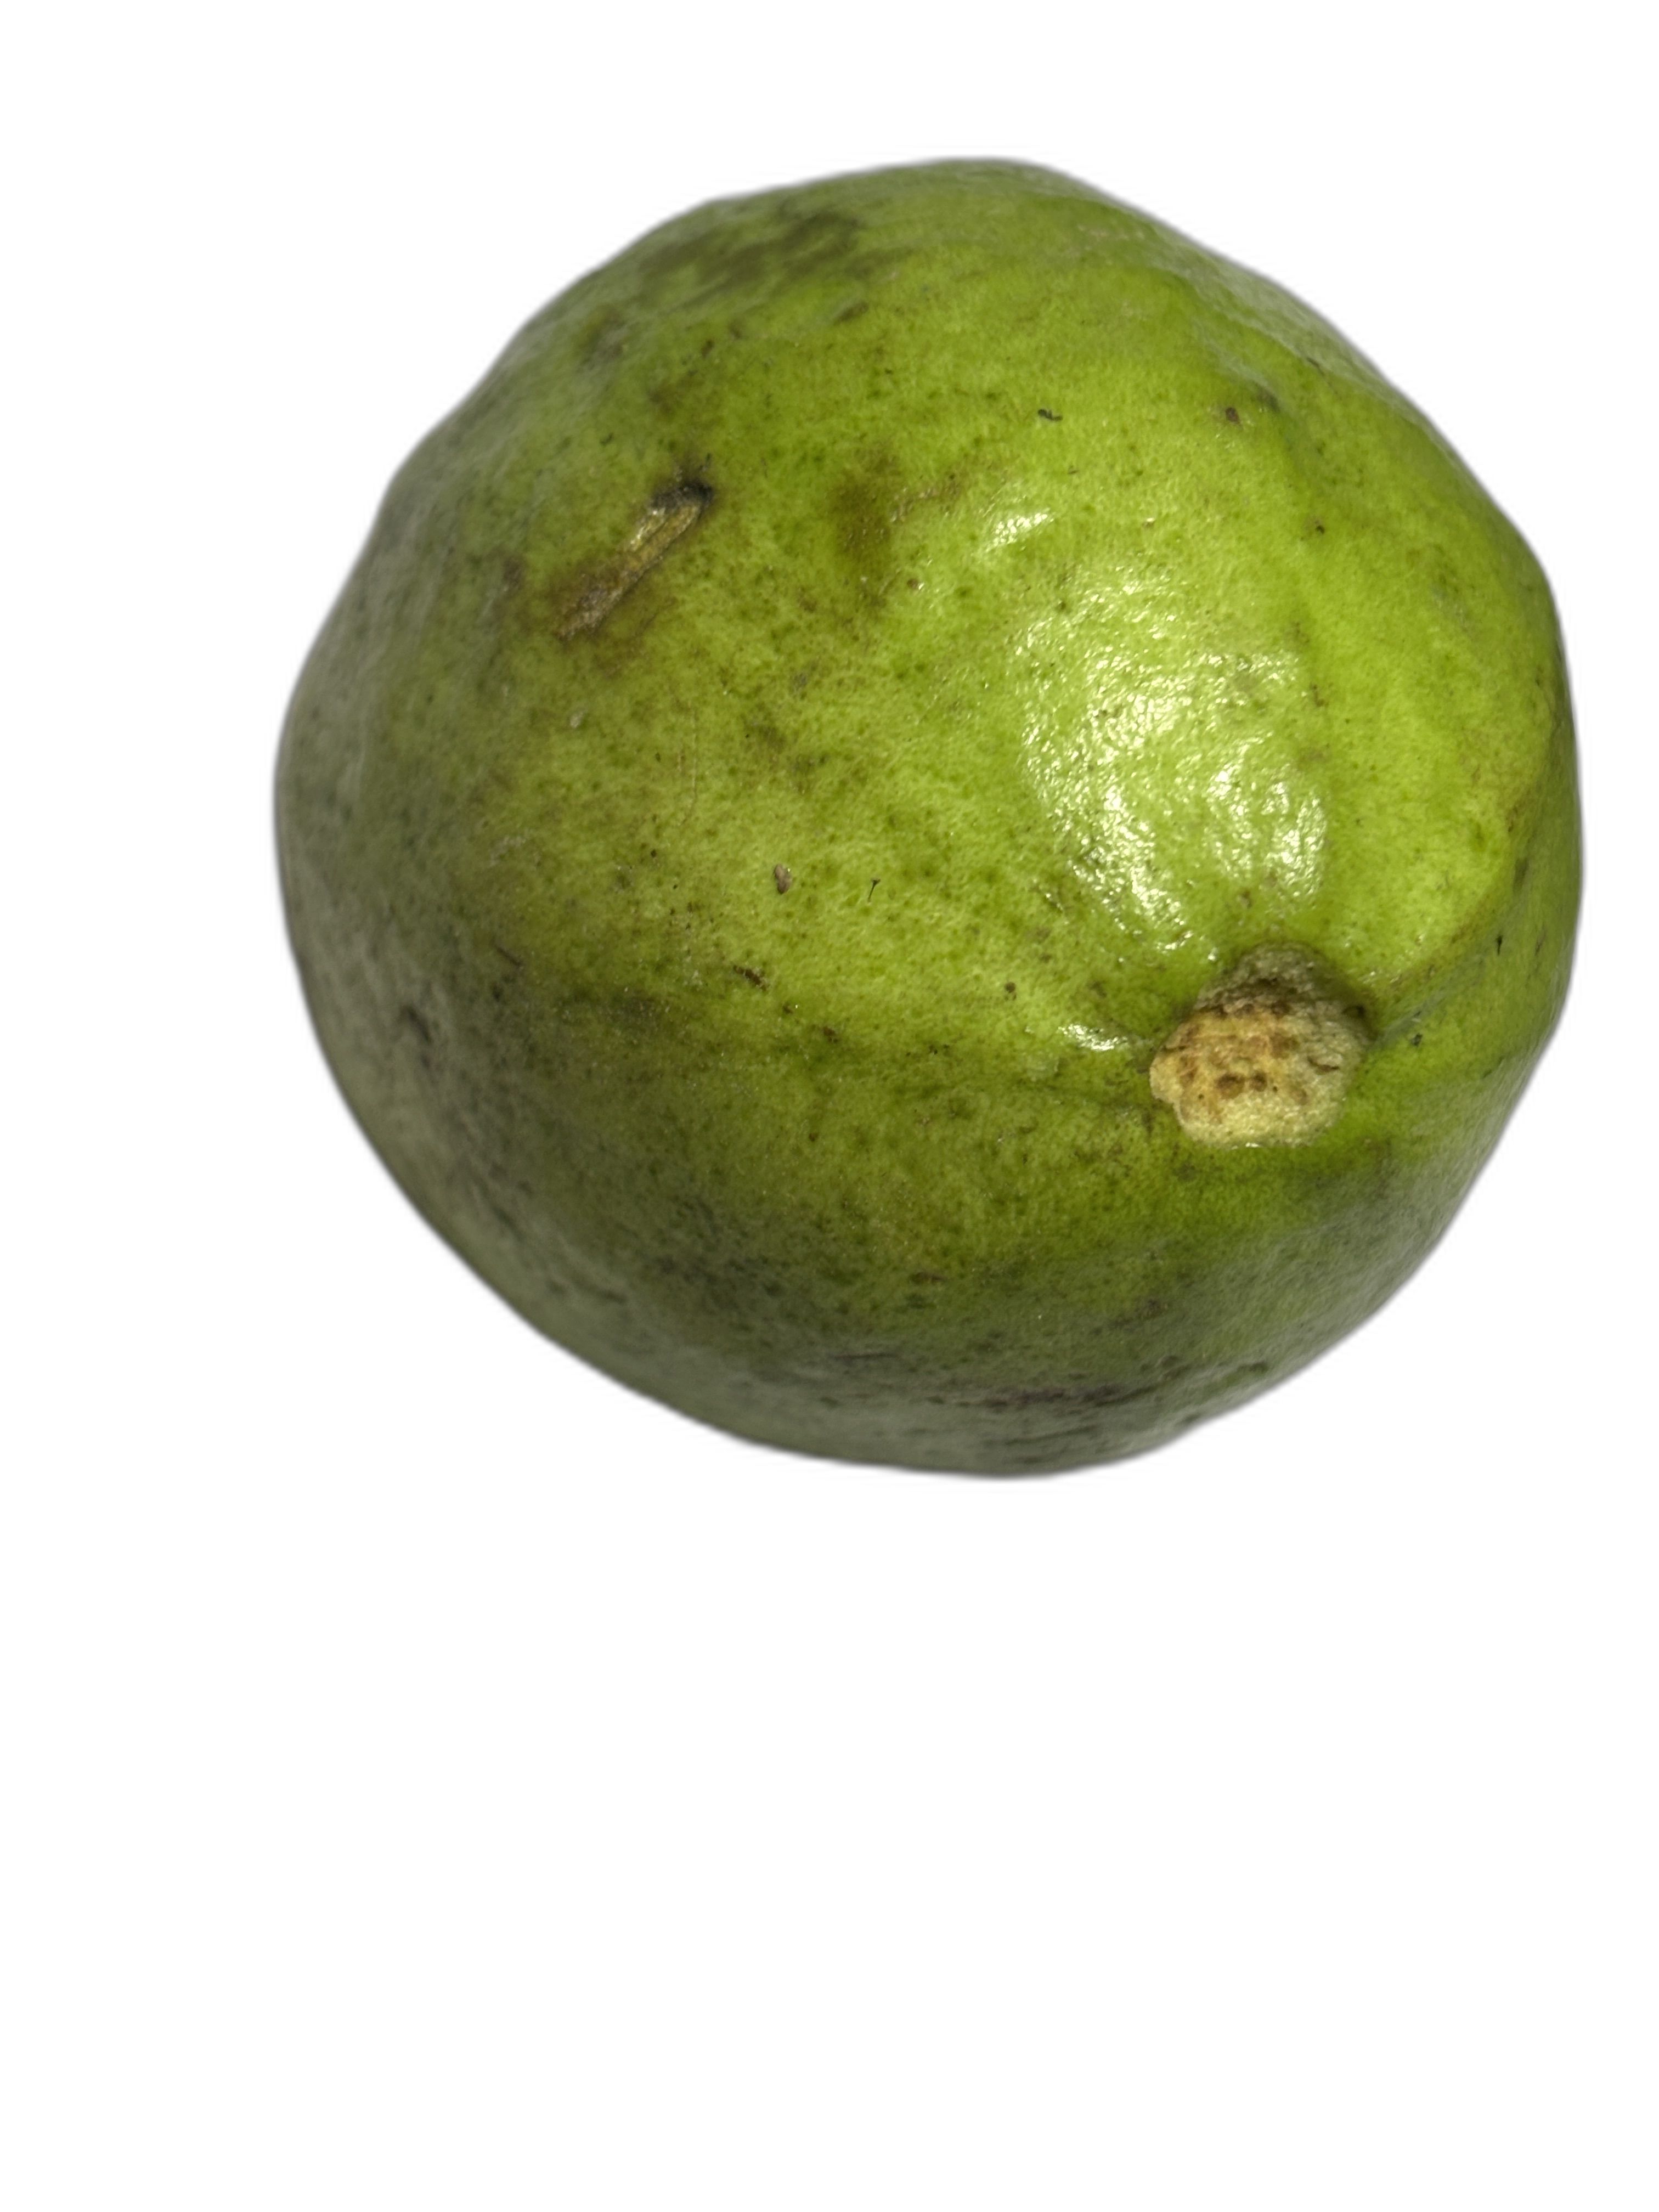
Plant part: fruit
Disease: Scab